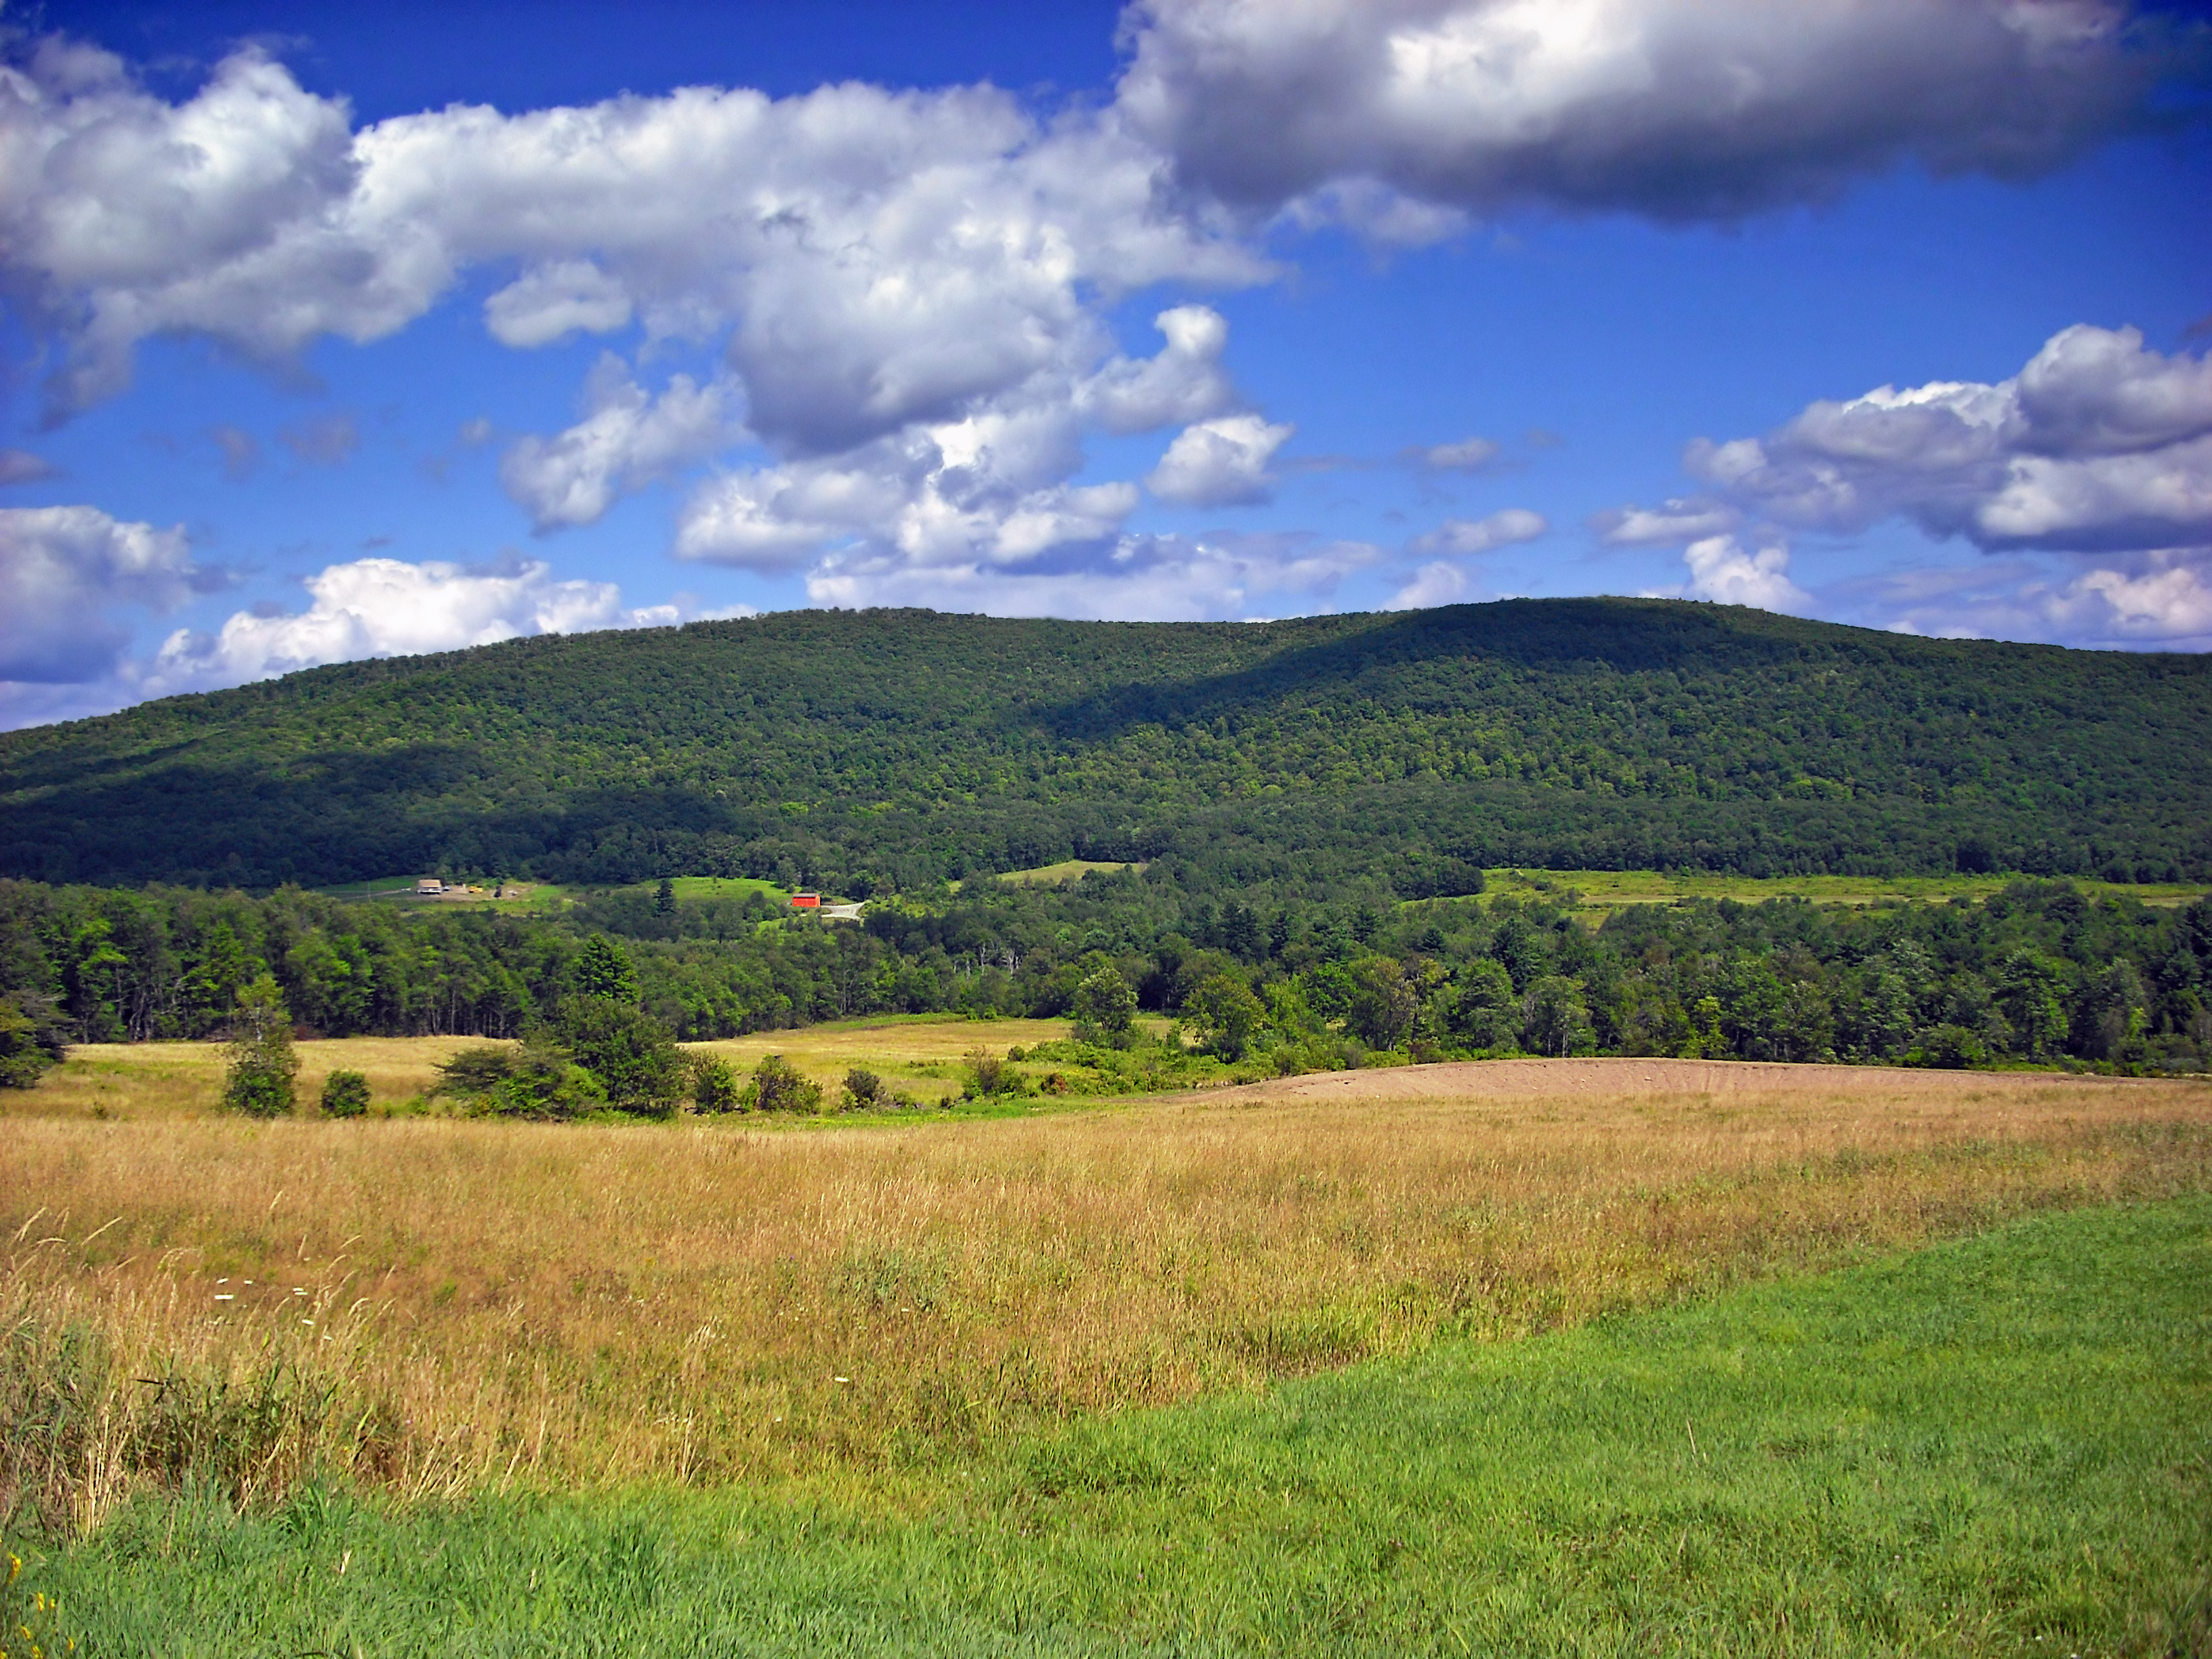
landscape, tree, grass, horizon, mountain, cloud, sky, field, farm, meadow, prairie, hill, summer, rural, pasture, cumulus, agriculture, highland, plain, creativecommons, clouds, grassland, waynecounty, pennsylvania, endlessmountains, brightlight, plateau, prestontownship, fell, habitat, loch, ecosystem, rural area, mountararat, geographical feature, mountainous landforms